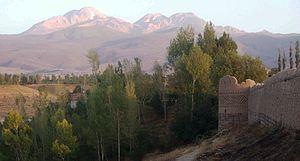
Ardabil, également appelé Ardebil et anciennement Artavil, est une province d'Iran située dans l'Azerbaïdjan iranien sur la côte ouest de la mer Caspienne. Créée en 1993 par détachement de la province d'Azerbaïdjan-Oriental, elle est à l'origine de la dynastie safavide.